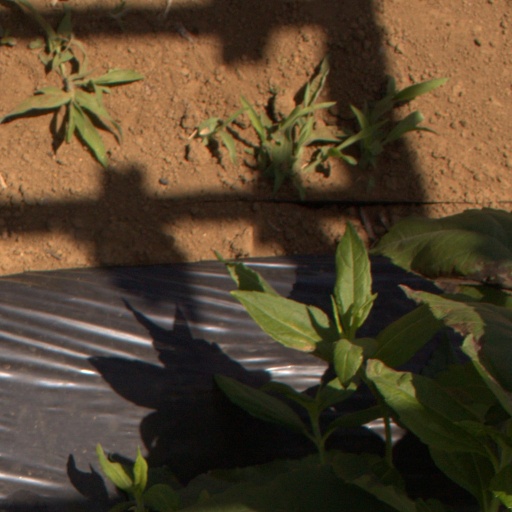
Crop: Jerusalem artichoke